Lucha Libre AAA: Héroes del Ring

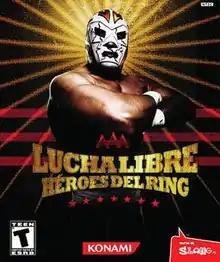
North American box art, featuring Dr. Wagner, Jr.

Lucha Libre AAA: Héroes del Ring (formerly AAA El Videojuego or AAA The Videogame) is a lucha libre video game developed by Immersion Games and published by Konami for the PlayStation 3 and Xbox 360. The video game features over 40 wrestlers from the Mexico based Lucha Libre AAA Worldwide (AAA) professional wrestling promotion. The game was released on October 12, 2010, exclusively in North America. Cancelled Nintendo DS and PlayStation Portable versions were being developed by Sabarasa Entertainment the same developers who did the Mexican exclusive Wii port which came out on May 28, 2011.